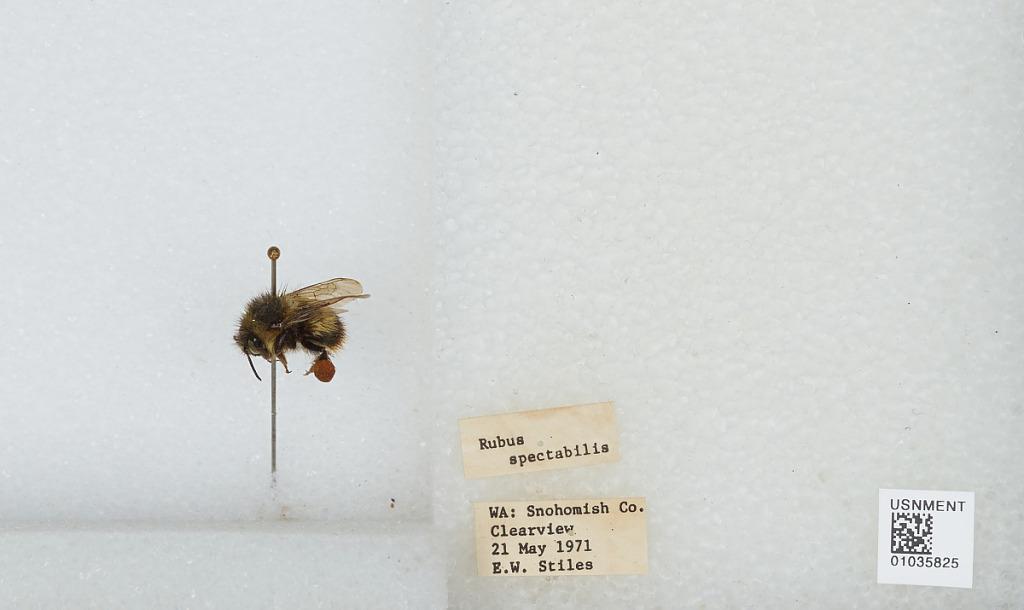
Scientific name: Bombus (Pyrobombus) mixtus Cresson
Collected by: E. Stiles
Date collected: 1971-5-21
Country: United States
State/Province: Washington
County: Snohomish
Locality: Clearview
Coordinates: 47.8292, -122.145